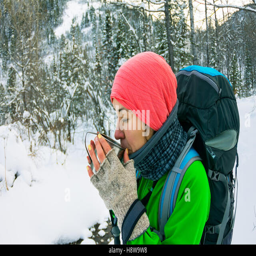
girl with backpack drinking from a mug of iron in the winter forest